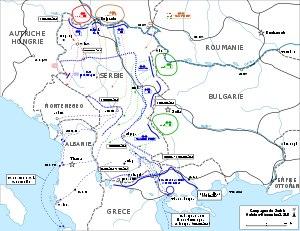
Constantin Iᵉʳ de Grèce ou, parfois, Constantin XII, est né le 2 août 1868, à Athènes, en Grèce, et est décédé le 11 janvier 1923, à Palerme, en Italie. Appartenant à la maison d’Oldenbourg, il est le troisième souverain de la Grèce moderne et règne de 1913 à 1917, puis de 1920 à 1922, avec le titre de roi des Hellènes.
L'expédition de Salonique, aussi nommée Front d'Orient, Front de Salonique ou Front de Macédoine, est une opération menée par les armées alliées à partir du port grec macédonien de Salonique pendant la Première Guerre mondiale. Elle était destinée :
La Première Armée serbe est une force militaire du Royaume de Serbie.
La participation de la Grèce à la Première Guerre mondiale est d’abord indirecte, du fait de l’occupation de plusieurs régions du pays par les puissances belligérantes, mais elle a très vite d’importantes répercussions politiques et sociales. À partir de 1916, avec l’éclatement du « Schisme national », et surtout de 1917, la Grèce rentre de plain-pied dans la guerre aux côtés de la Triple-Entente.
La conférence de Chantilly est une rencontre officielle entre représentants des Alliés destinée à amorcer la mise en œuvre d'une nouvelle conduite du premier conflit mondial. Les militaires qui y assistent au nom de leurs gouvernements respectifs tentent lors de cette réunion stratégique de planifier des opérations militaires coordonnées sur l'ensemble des fronts, dans le cadre d'une guerre de coalition menée contre les puissances centrales organisées autour de lignes intérieures au centre du continent européen. Première grande conférence interalliée, elle se tient au siège du Grand Quartier général à Chantilly dans l'Oise, les 6, 7 et 8 décembre 1915, en présence de représentants de l'ensemble des belligérants alliés engagés dans le conflit.
Sophie de Prusse, princesse de Prusse et d'Allemagne puis, par son mariage, reine des Hellènes, est née à Potsdam, en Prusse, le 14 juin 1870, et décédée à Francfort-sur-le-Main, dans le land de Hesse, en Allemagne, le 13 janvier 1932. Elle est souveraine de Grèce de 1913 à 1917 puis de 1920 à 1922.